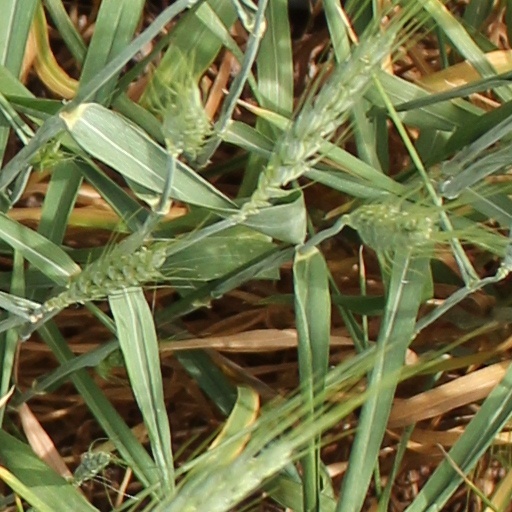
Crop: wheat